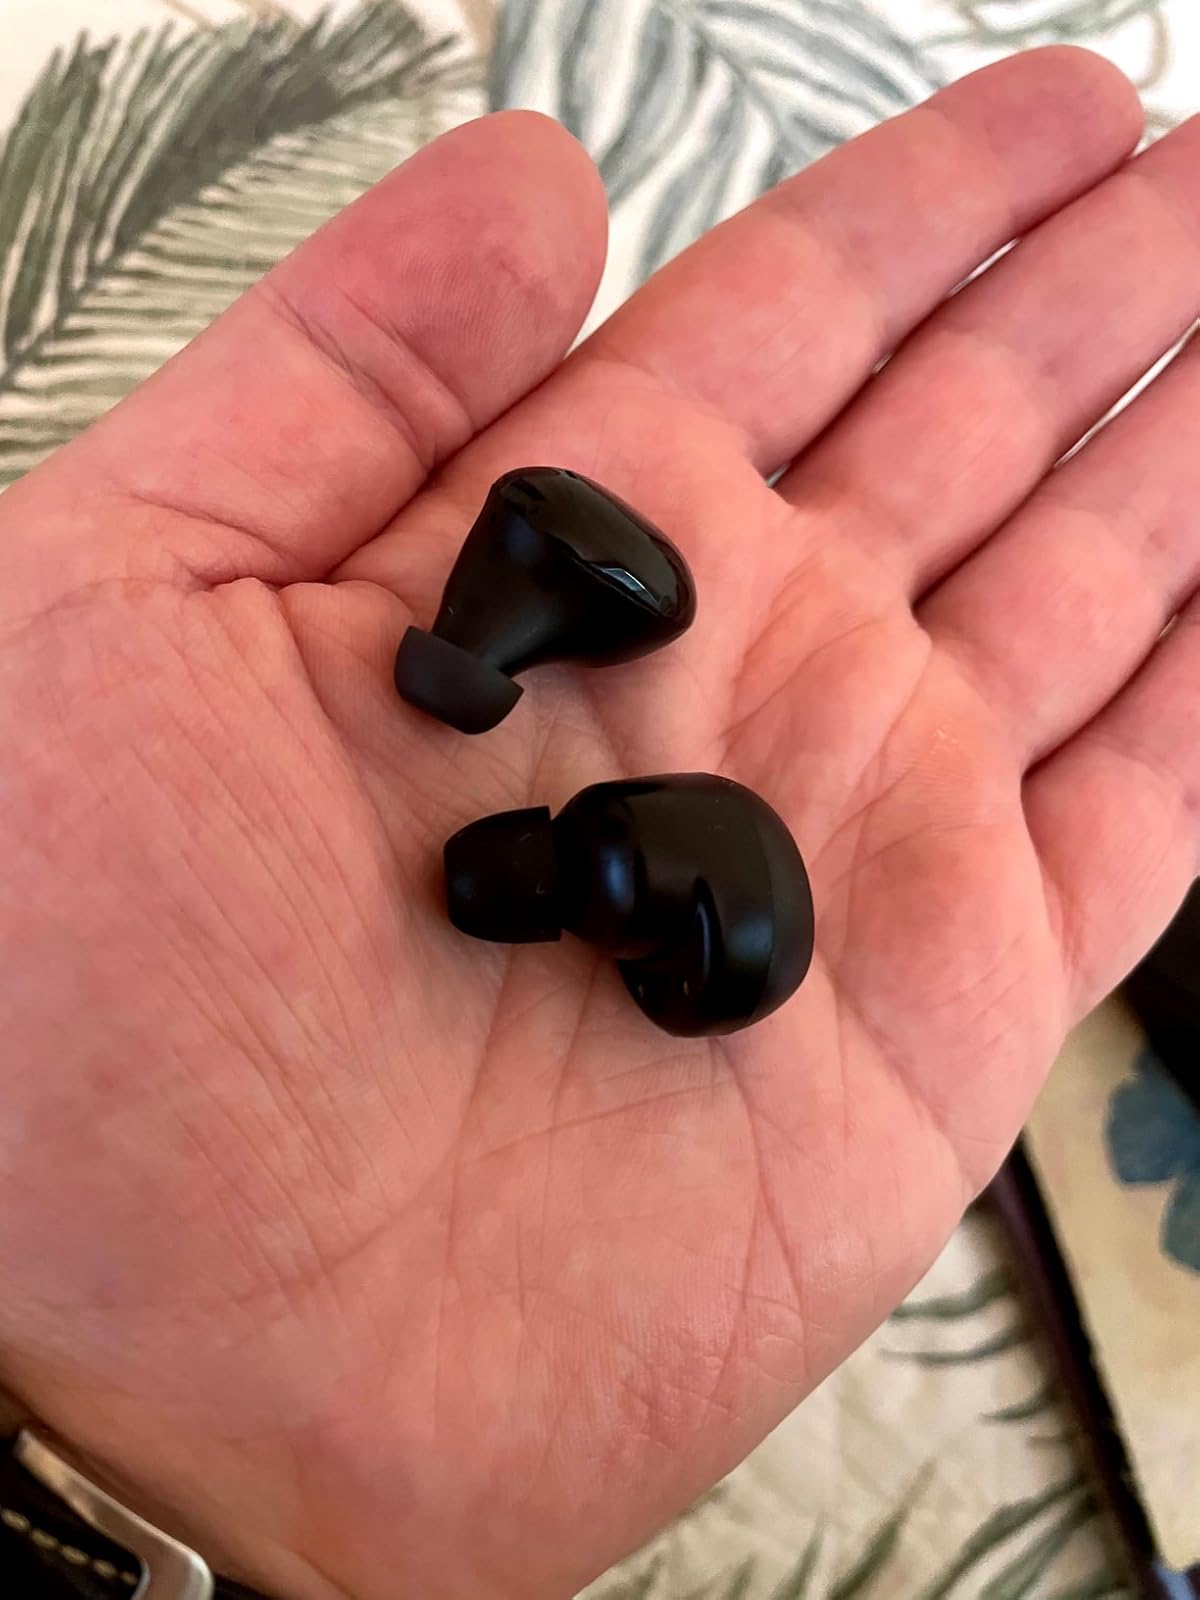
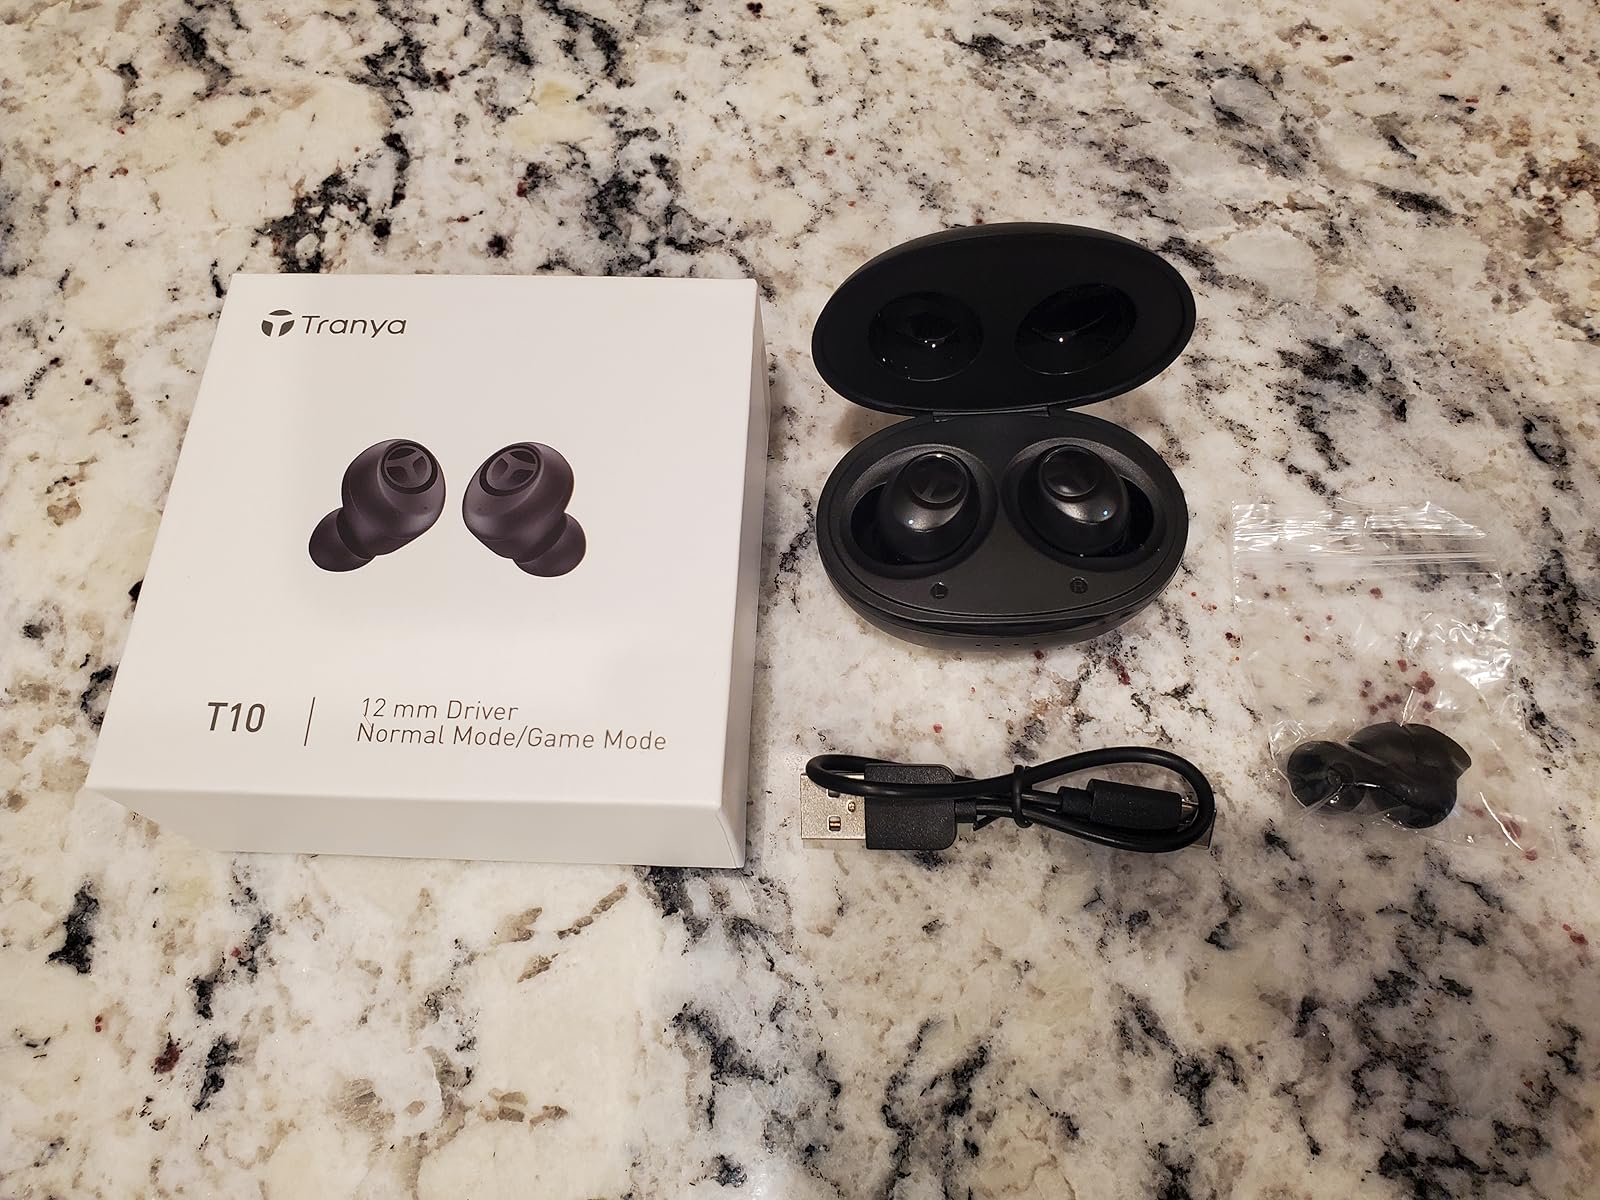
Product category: earbuds
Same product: no